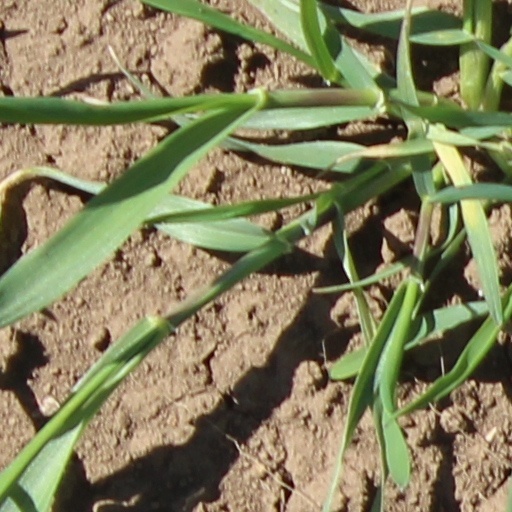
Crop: wheat